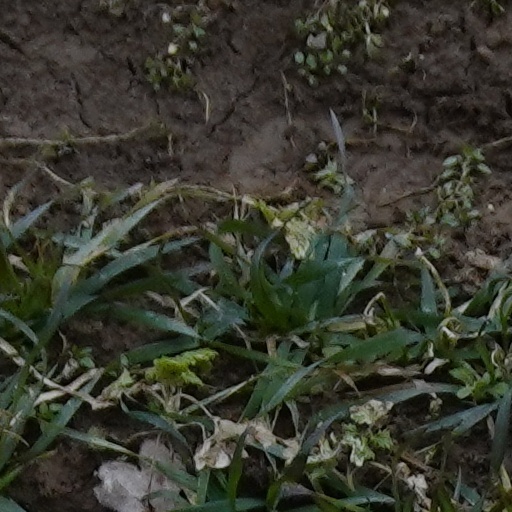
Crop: wheat